Smart Cookie (film series)

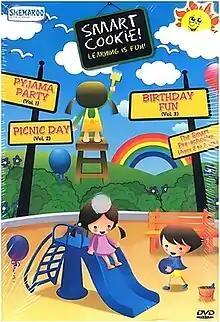
DVD cover

Smart Cookie is an Indian English-language VCD series made by Shemaroo Entertainment. The films are educational and targeted for kids ages one to seven. The first volume "Pyjama Party" (2002) won bronze at ‘The American Telly Awards 2006’ and was recognized at ‘Kids First USA’. The series was successful in educating preschools. The Indian preschool franchise Podar Jumbo Kids used the "Smart Cookie" video series as a part of their programme.